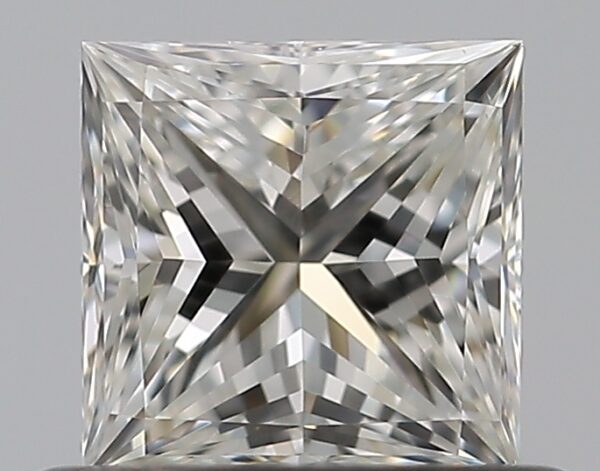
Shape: princess
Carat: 0.5
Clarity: VS2
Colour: H
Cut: EX
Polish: VG
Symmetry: VG
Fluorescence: N
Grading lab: GIA
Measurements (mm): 4.41 x 4.34 x 3.17